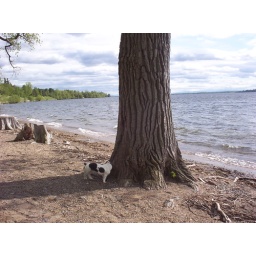
Abbey sniffing around at the beach behind the Samuel de Champlain monument